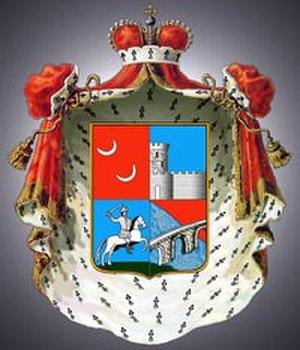
La famille Mechtcherski, ou Mechtchersky est une famille princière de l'Empire russe de lointaine origine tatare. Elle figurait au livre V de la noblesse des gouvernements de Kalouga, de Kostroma, de Koursk, de Moscou, de Saint-Pétersbourg, de Toula, de Tchernigov et de Poltava. Elle compte parmi ses membres de grands serviteurs de l'État et des représentants de la culture russe.